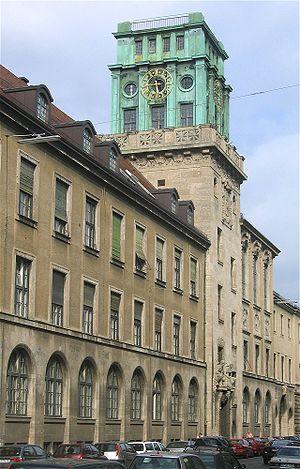
L’université technique de Munich est une université allemande, fondée en 1868 et localisée à Munich. Elle forme actuellement environ 38 000 étudiants avec 501 professeurs. Elle fait partie depuis 2006 des 9 universités allemandes dites « universités d'élite ». Cette appellation amorcée par le plan « initiative d'excellence » signifie que la TU Munich disposera de moyens supplémentaires dans le domaine de la recherche en particulier.